List of YuYu Hakusho characters

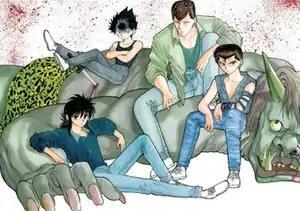
The protagonists of "YuYu Hakusho" on top of an "oni"; from right to left: Yusuke Urameshi, Kazuma Kuwabara, Hiei, and Kurama

The "YuYu Hakusho" manga series features a diverse cast of characters created by Yoshihiro Togashi. It follows a fourteen-year-old junior high school delinquent Yusuke Urameshi, who dies but is resurrected to become the Underworld's detective of paranormal events in the Human World. He begins his work in the Human World, but ends up traveling to the Underworld and then eventually to the Demon Plane. In each case he undertakes, Yusuke meets several new enemies and allies. Other predominant characters include Yusuke's rival delinquent Kazuma Kuwabara, the fox demon Kurama, and the sword-wielding fire demon Hiei. While several characters are humans, many are demons, and both have different supernatural abilities due to harnessing their Reiki, one's own aura or life energy.